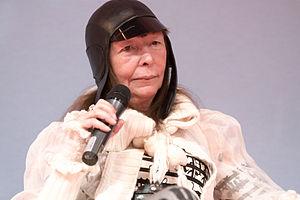
Brigitte Fontaine au Salon du livre de Paris pour une lecture de quelques-uns de ses poèmes.